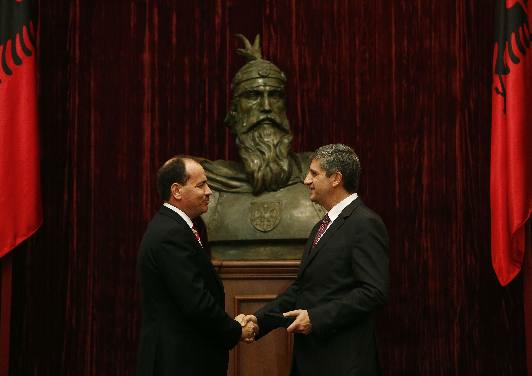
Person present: Yes